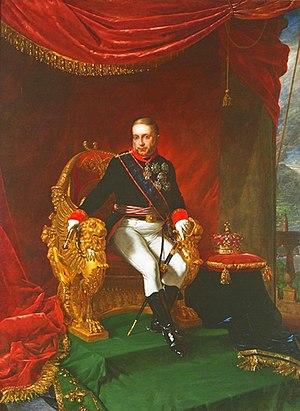
François Iᵉʳ des Deux-Siciles, né le 19 août 1777 à Naples et mort le 8 novembre 1830 dans la même ville, est le deuxième roi des Deux-Siciles de 1825 à sa mort en 1830.